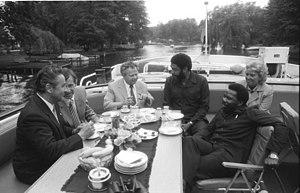
Le Gouvernement révolutionnaire populaire de la Grenade était le régime politique en place à la Grenade, entre mars 1979 et octobre 1983.